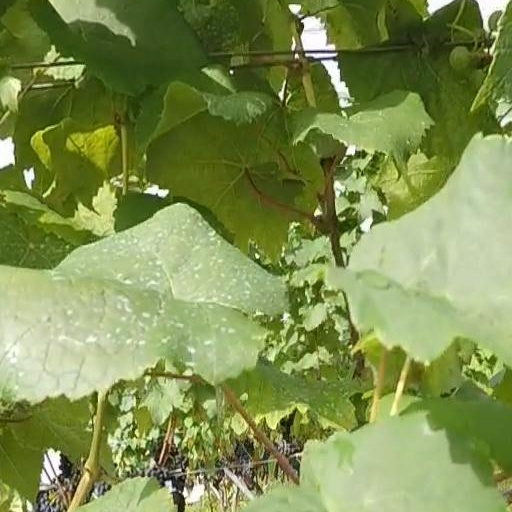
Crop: grape